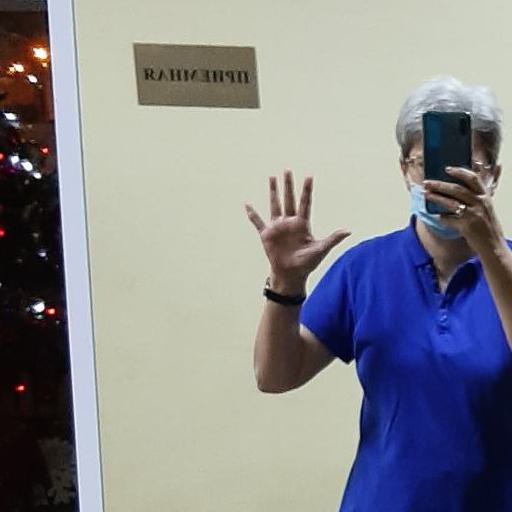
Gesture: palm